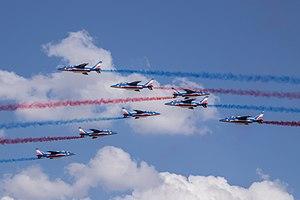
Croisement de la Patrouille de France lors du meeting de France 2019.
La Patrouille de France est la patrouille acrobatique officielle de l'Armée de l'air française créée en 1953. Avec les autres ambassadeurs de l'Armée de l'Air, sa mission est de représenter cette arme, et d'être l'ambassadrice de l'aéronautique française à l'étranger.